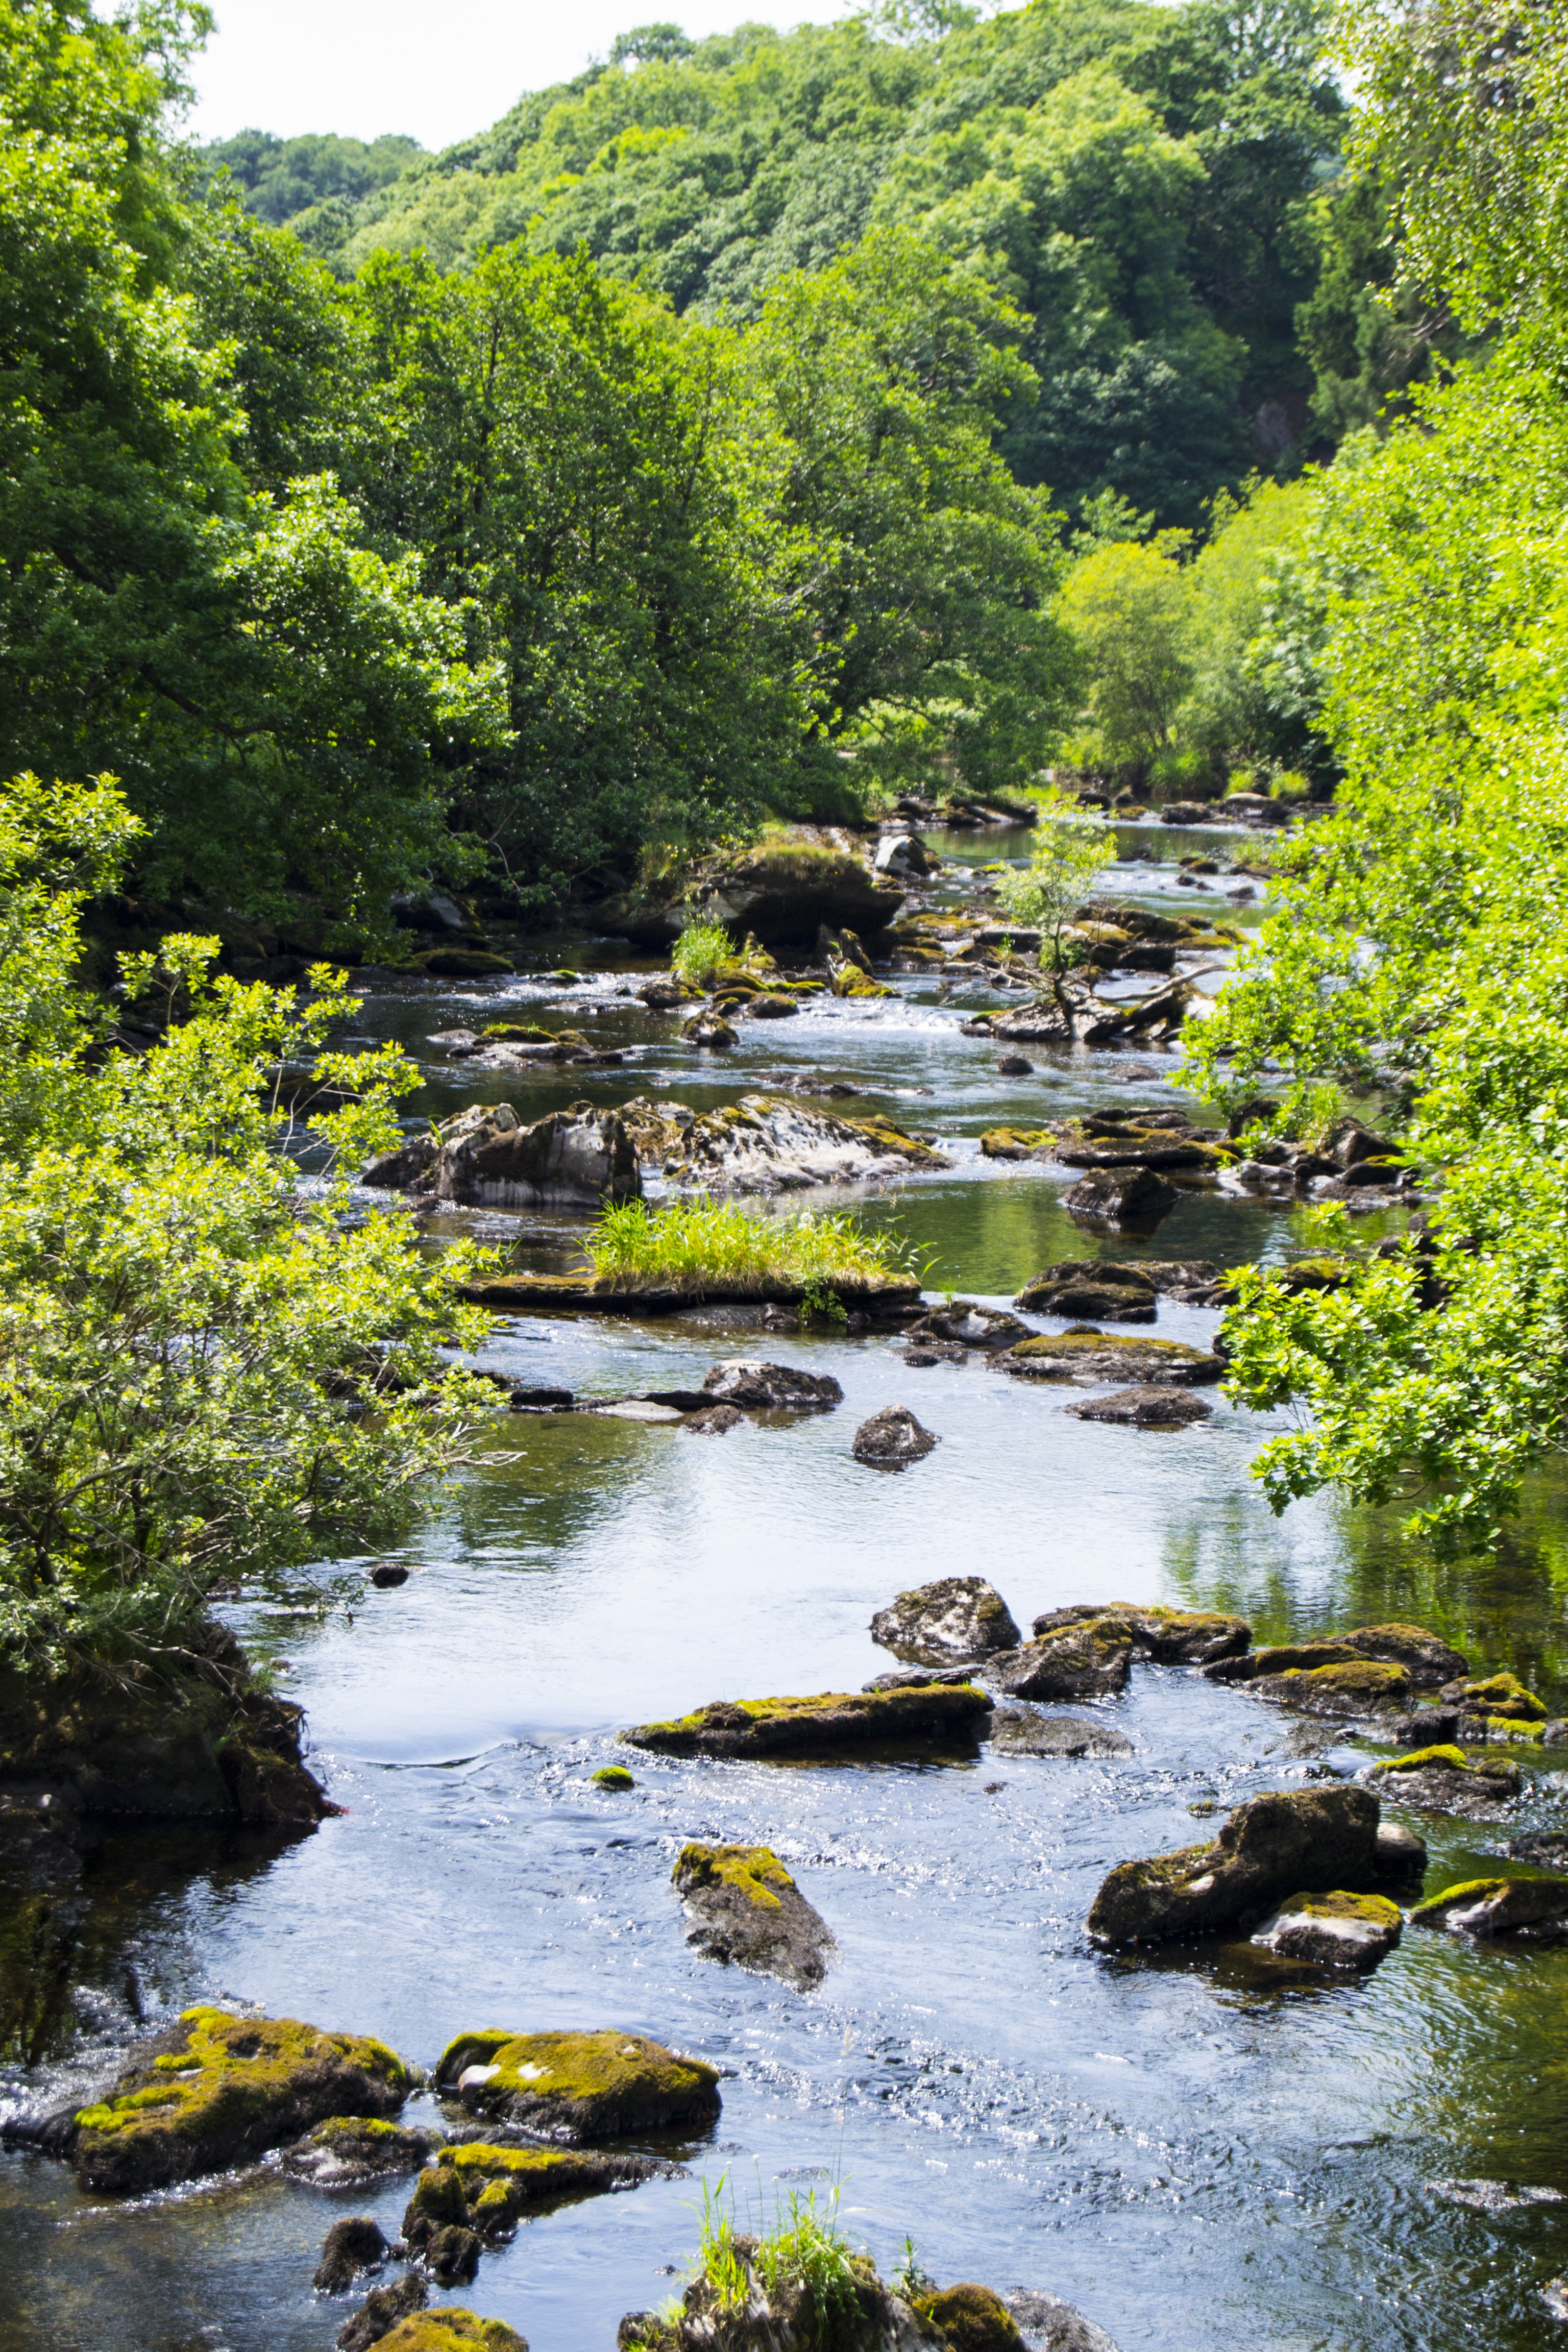
landscape, tree, water, nature, forest, creek, wilderness, leaf, flower, river, valley, summer, stream, green, autumn, rapid, body of water, trees, vegetation, parc, woodland, habitat, watercourse, landform, natural environment, geographical feature